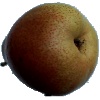
Label: pear_forelle